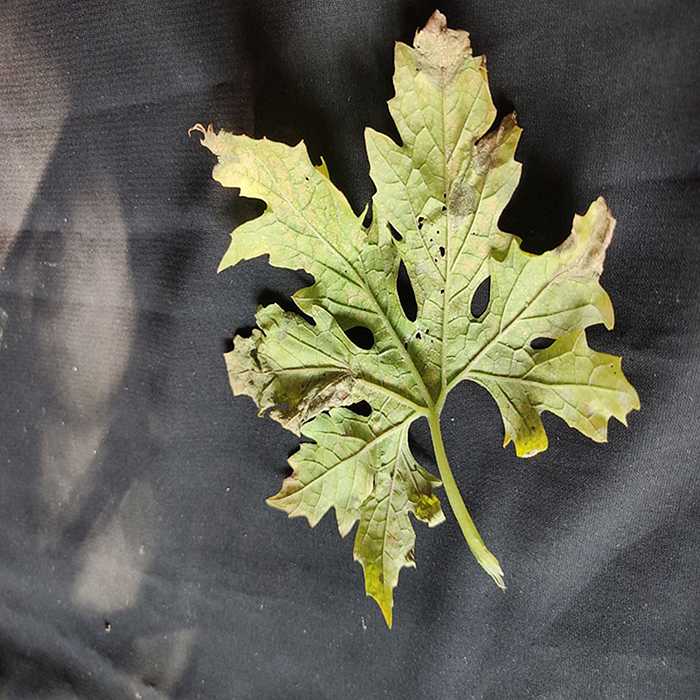
Plant: Bitter Gourd
Label: Mosaic virus